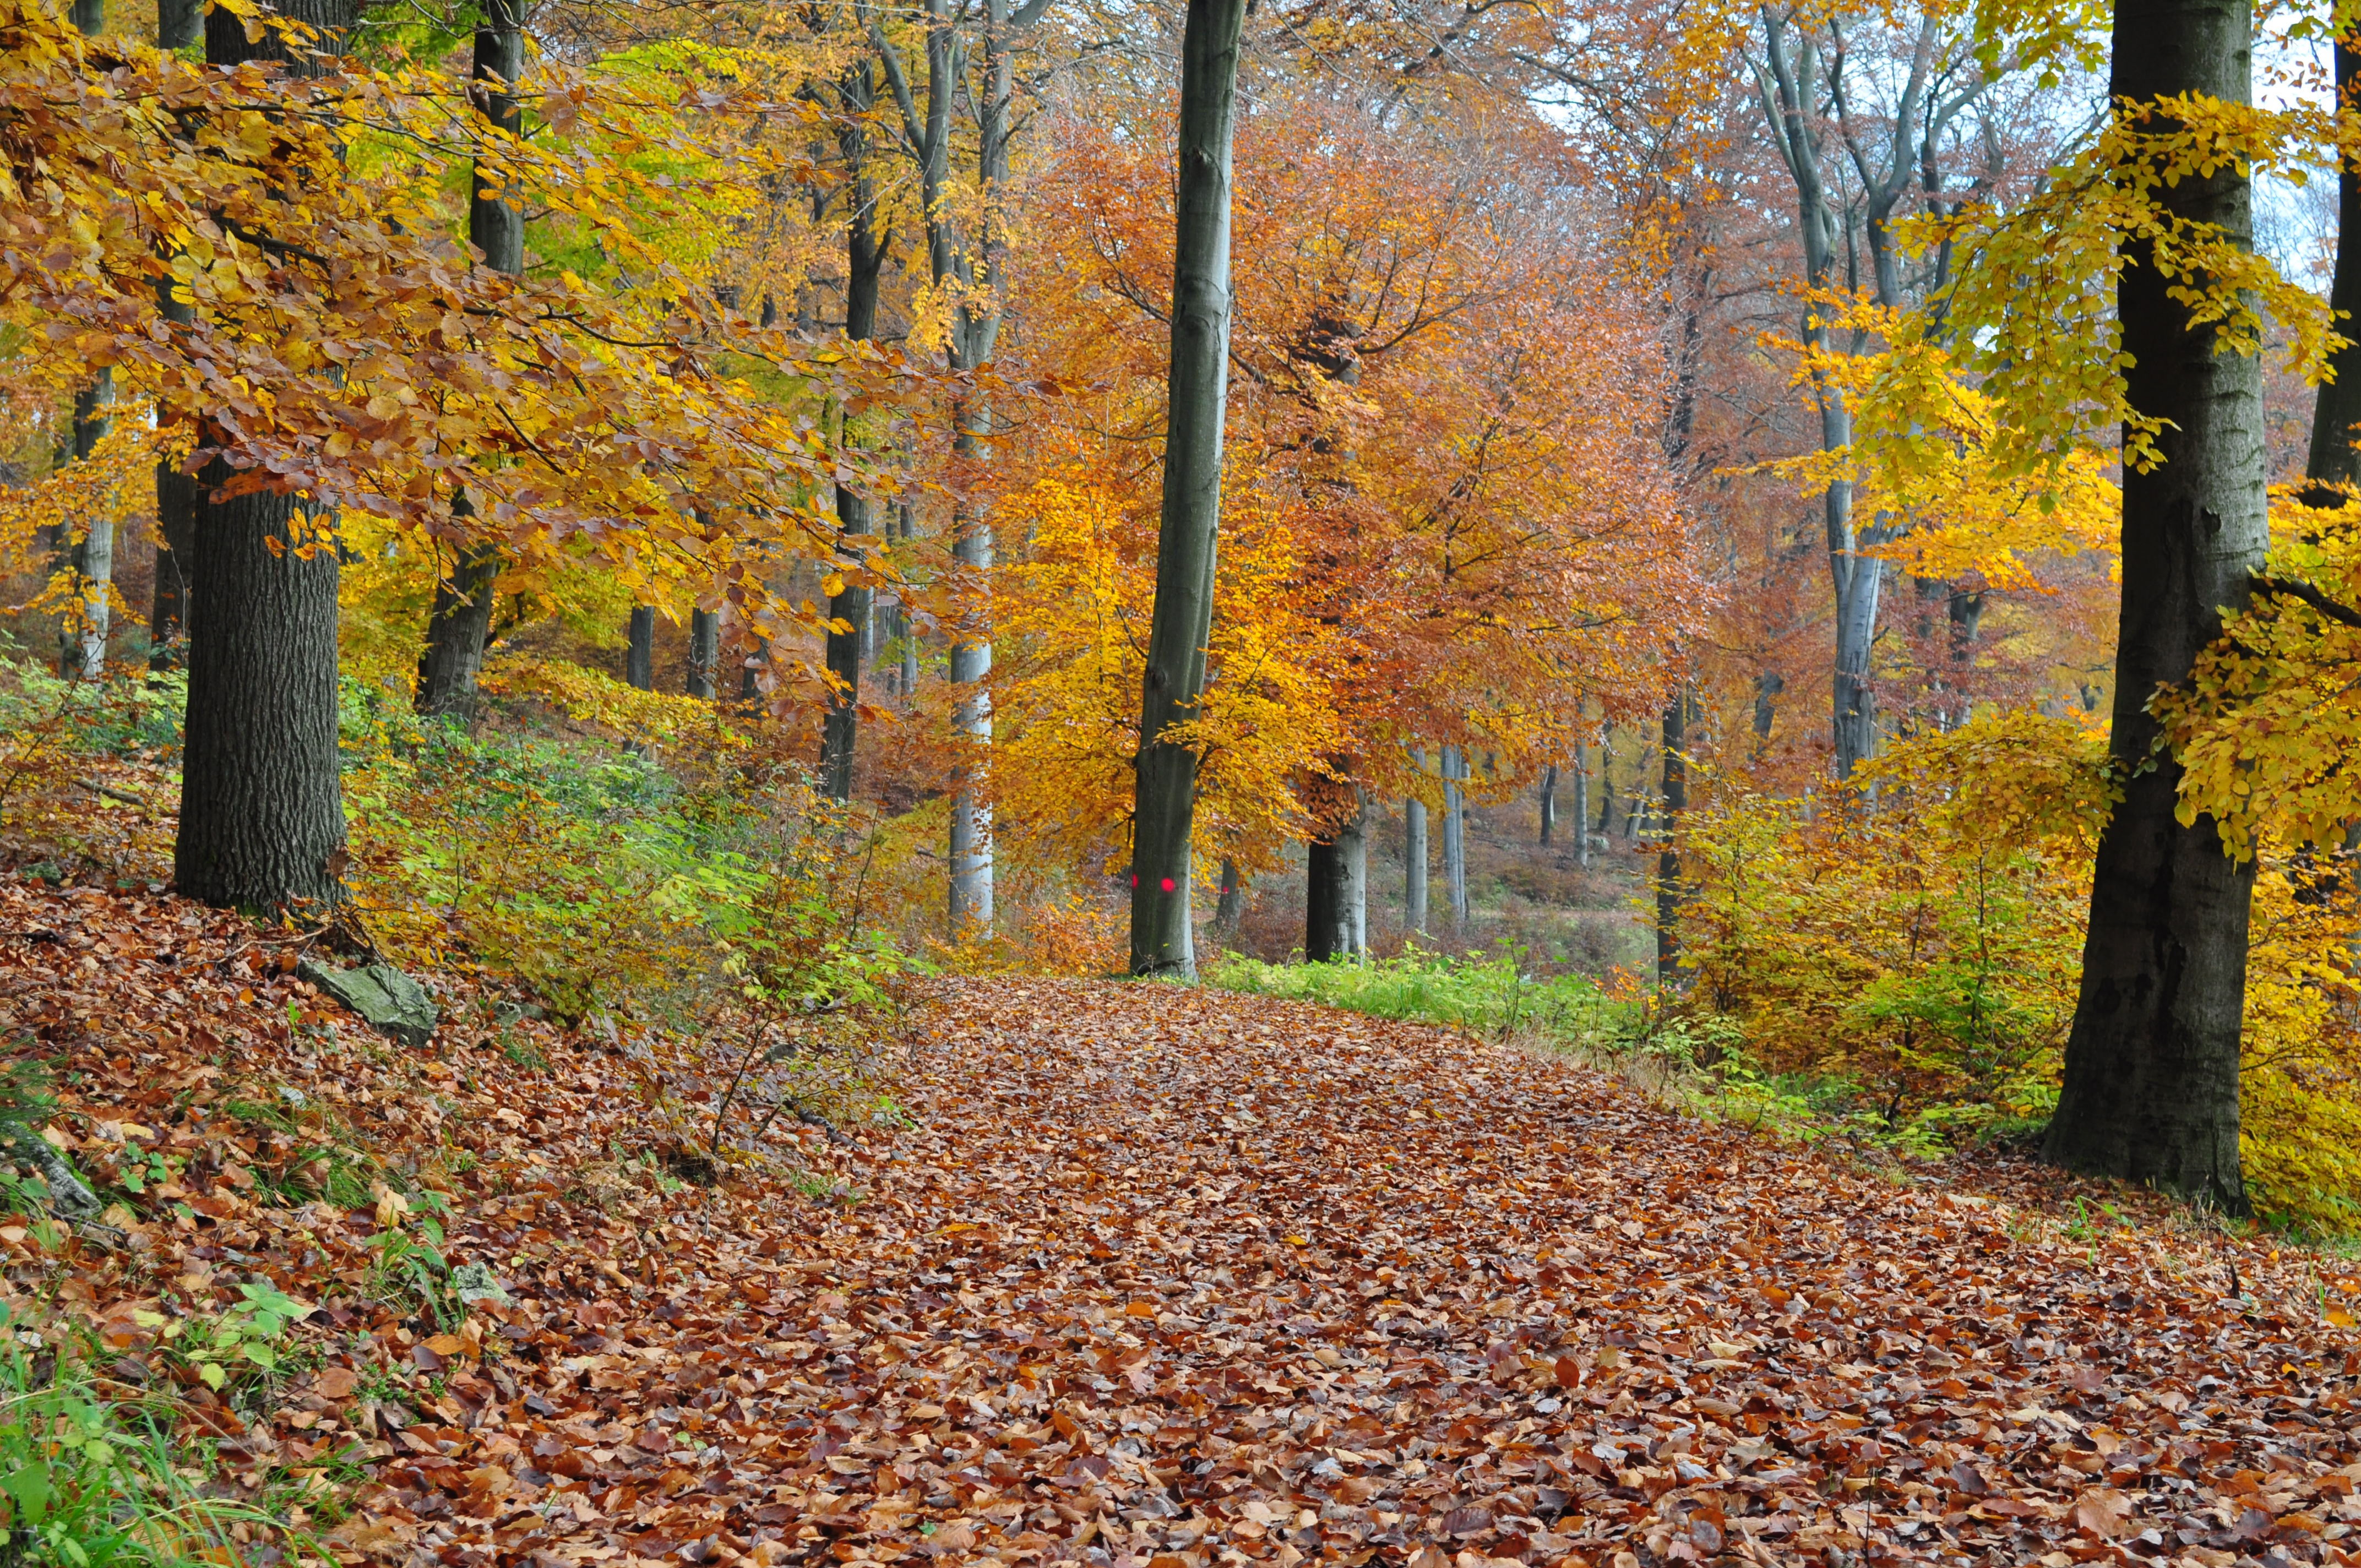
tree, forest, plant, trail, sunlight, leaf, autumn, season, deciduous, grove, woodland, habitat, autumn forest, ecosystem, biome, woody plant, temperate broadleaf and mixed forest